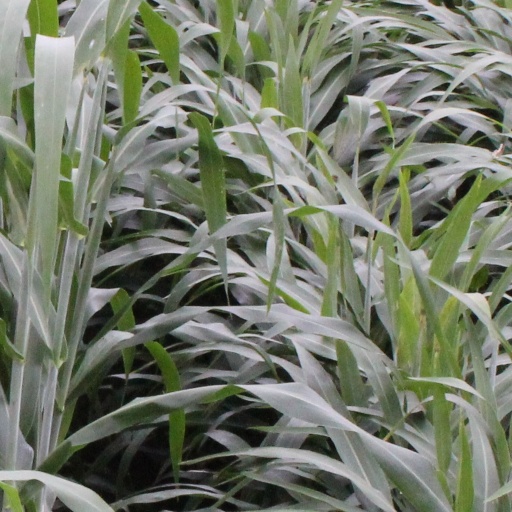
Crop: sorghum